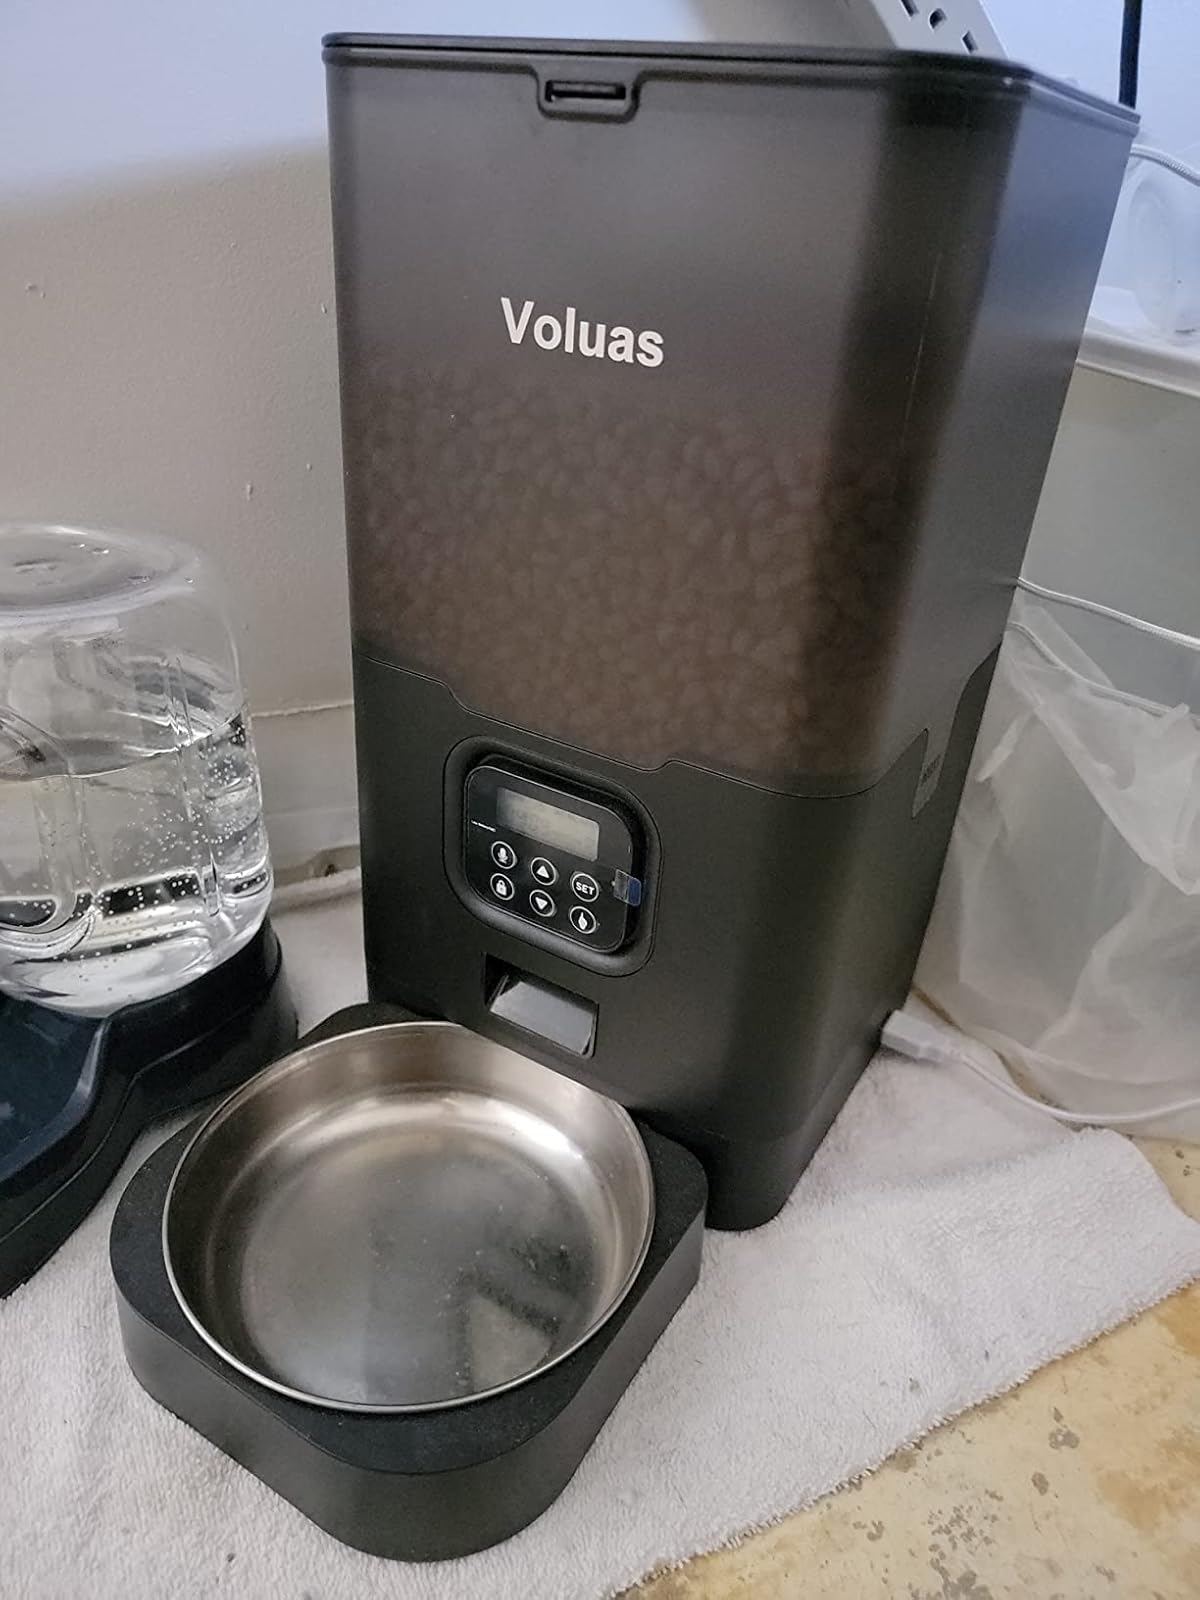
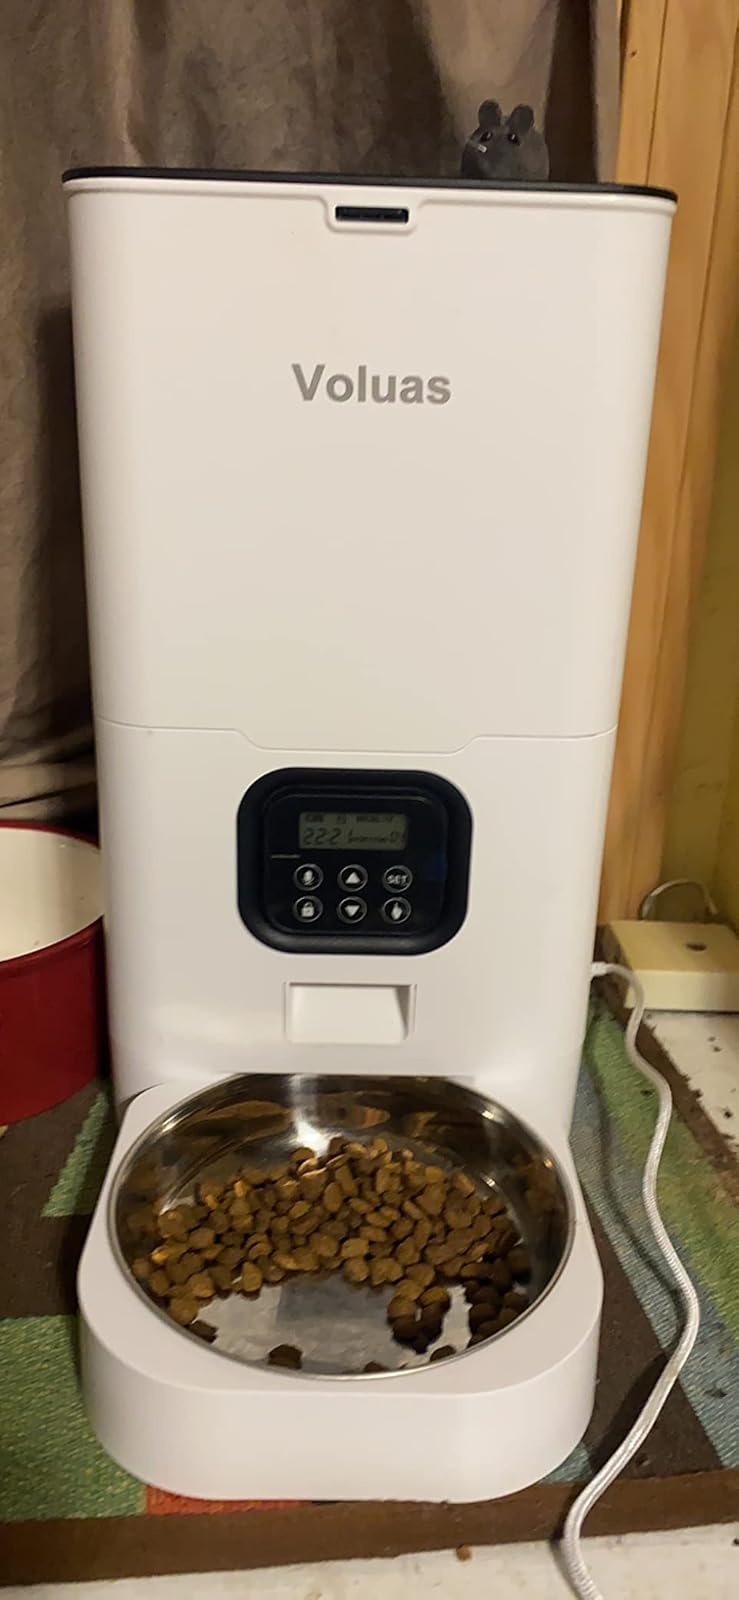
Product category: items_feeder
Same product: no